Únětice culture

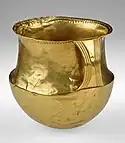
Gold cup, , c.1800–1600 BC

The ingots are found in hoards that can contain over six hundred pieces. Axe-hoards are common as well: the hoard of (Saxony) contained 293 flanged axes. Thus, axes might have served as ingots as well. These hoards have formerly been interpreted as a form of storage by itinerant bronze-founders or as riches hidden because of enemy action. They have also been interpreted as evidence for the existence of organized groups of warriors or 'armies'. Hoards containing mainly jewellery are typical for the Adlerberg group.